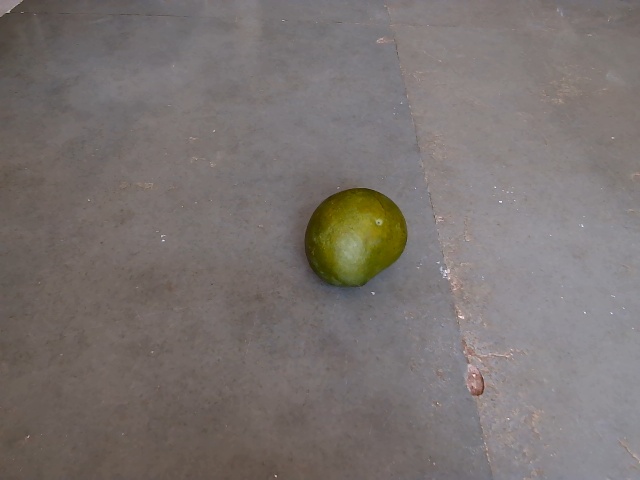
Label: Raw_Mango